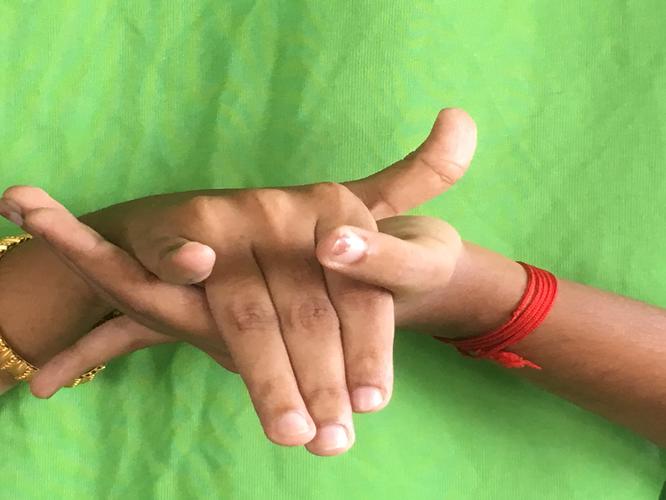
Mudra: Kurma
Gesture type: double_hand